Synovial sarcoma

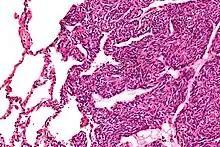
Micrograph of a monophasic synovial sarcoma. The histologic appearance is non-specific and overlaps with MPNST and fibrosarcoma. H&E stain.

A synovial sarcoma (also known as malignant synovioma) is a rare form of cancer which occurs primarily in the extremities of the arms or legs, often in proximity to joint capsules and tendon sheaths. It is a type of soft-tissue sarcoma.